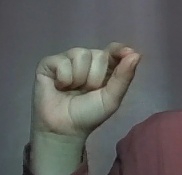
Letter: fa